French conquest of Vietnam

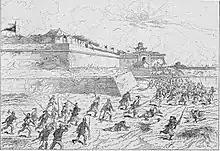
A general assault on Sơn Tây citadel, 16 December 1883

Three years after France had recognised the sovereignty of Vietnam, Tự Đức suddenly renewed the traditional tributary relations with China (the last tributary mission took place in 1849). The 1880s also saw escalating French mobilization and conquest of the whole Vietnam undertaken by the new Republican Prime minister of the French Republic Jules Ferry. The Chinese Empire sent 30,000 troops to northern Vietnam in early 1882. France sent its army led by Henri Rivière to Hanoi in March and captured it on 25 April. Tự Đức hopelessly informed the Chinese court that their tributary state was being attacked. In September, seventeen Chinese divisions (200,000 men) crossed the Sino-Vietnamese borders and occupied provinces north of the Red River. In February 1883, Giorgios Vlavianos, the Greek-born British subject who had worked for Le Comte de Kergaradec, the French consul of Hanoi led the surrendered Yellow Flags to join Rivière. On 25 March 1883, Rivière attacked and seized the Hon Gai coal mines. Backed by the Chinese state, Liu Yongfu and the Black Flags decided to attack Rivière. On 19 May 1883, Rivière and his troops were ambushed by the Black Flags and killed at the Second battle of Cầu Giấy. News of the death of Rivière sparked international reactions, triggered anger among the French public. The French Parliament quickly voted for the conquest of Vietnam. On 27 May the French government sent to the governor of French Cochinchina, said: "France shall take revenge on her brave children." Thousands of French and Chinese troops poured into northern Vietnam.